Tseung Kwan O Village

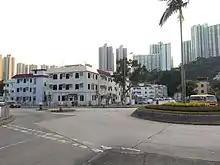
Tseung Kwan O Village.

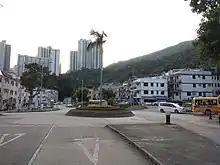
Tseung Kwan O Village.

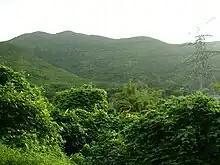
Tseung Kwan O hills.

Tseung Kwan O Village is a community in the Tseung Kwan O area, in the Sai Kung District of Hong Kong.